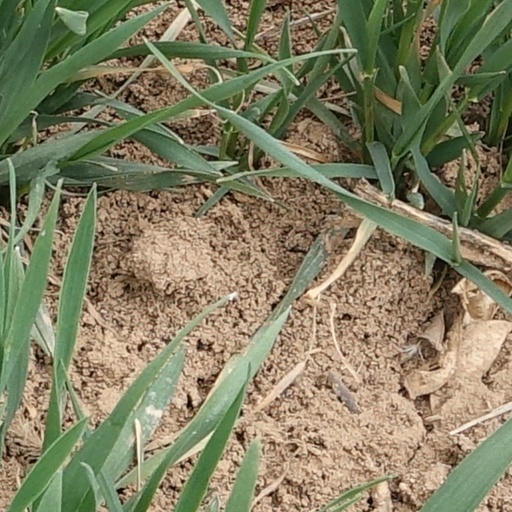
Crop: wheat